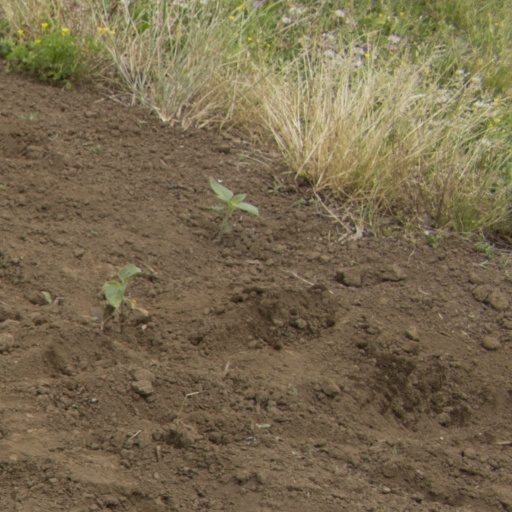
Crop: Jerusalem artichoke